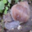
Label: snail